Operation Wunderland

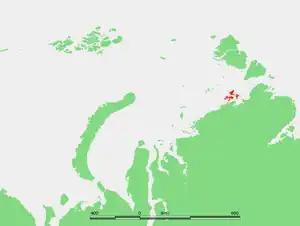

"Admiral Scheer" left Narvik on 16 August 1942, escorted by the destroyers , and . The ships sailed southwards to mislead the British and then the destroyers made for Tromsø. The weather conditions were excellent for concealment, with storms and poor visibility but "Admiral Scheer" was nearly spotted by a Soviet merchant ship on 18 August. A rendezvous with "U-601" had been planned for just after midnight on 18/19 August at . Grau said that the route eastwards into the Kara Sea was ice free and that no aircraft or ships had been seen. Grau sailed south to patrol off the mouths of the river Ob and the Yenisey, the largest river to empty into the Arctic Ocean. "Admiral Scheer" passed Cape Zhelaniya at the north end of Novaya Zemlya, the boundary of the Barents Sea and the Kara Sea.